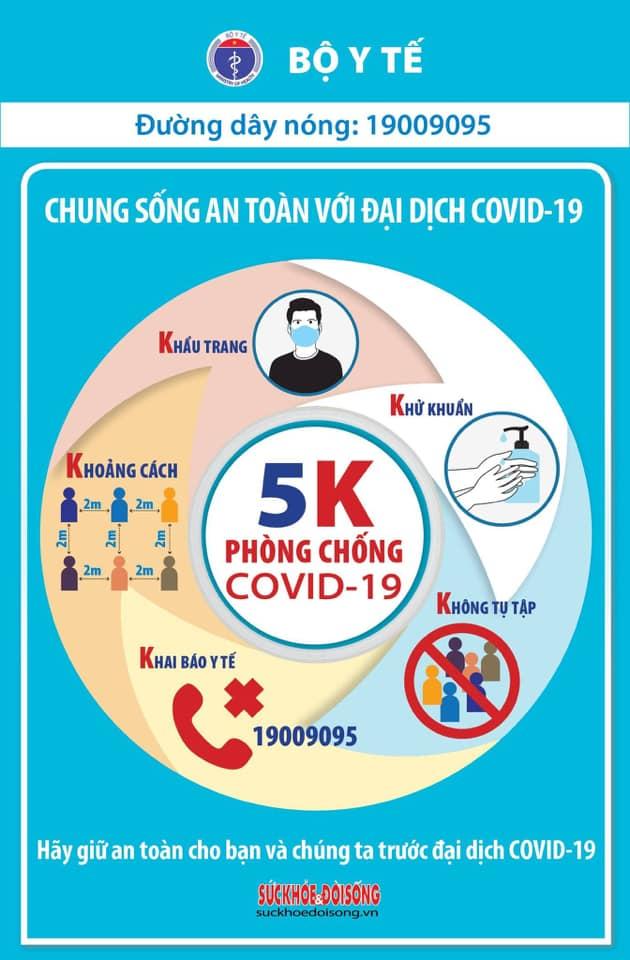
có nhiều biểu tượng dùng để minh hoạ khuyến cáo phòng chống covid